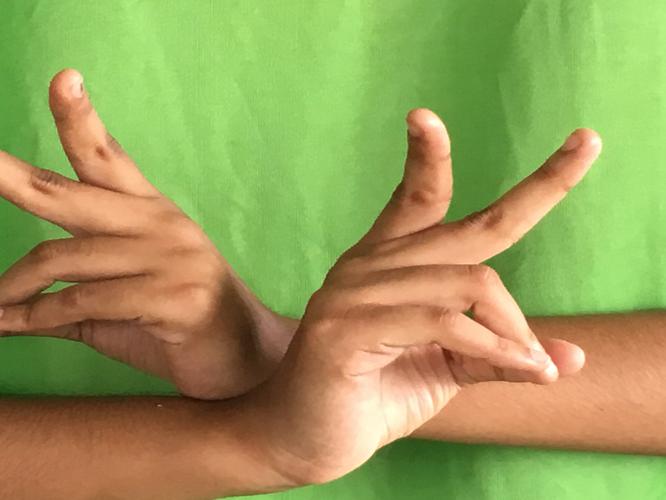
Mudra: Kartariswastika
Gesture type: double_hand